Presidency of Rodrigo Duterte

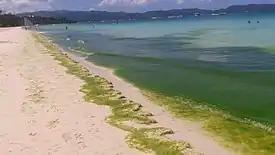
Algal bloom in Boracay on April 25, 2018, a day prior to the island's closure

At the height of his anti-drugs campaign, Duterte urged the public and communists to kill drug dealers. Pardons were promised to police who shot drug dealers during anti-drug raids, prompting thousands to surrender. Rehab centers were built to accommodate them. Concerns arose locally and internationally due to the high number of suspects who died during police operations. In August 2016, opposition Senator Leila de Lima launched a Senate probe into the extrajudicial killings, using hitman Edgar Matobato of the alleged vigilante group Davao Death Squad as a witness. Matobato testified Duterte, then mayor of Davao City, was involved in extrajudicial killings in the city; Duterte called the allegation a "lie". The probe was terminated on October 13, 2016, for lack of evidence. De Lima was arrested for her alleged involvement in the New Bilibid Prison illegal drug trade.